The Dungeon of King Lout

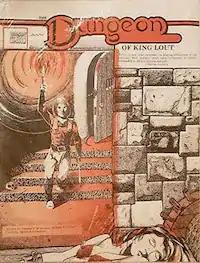

The Dungeon of King Lout is a 1982 fantasy role-playing game adventure published by Infinity Limited.